DJ Khaled

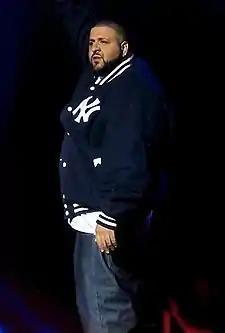
DJ Khaled in 2011

His fourth studio album "Victory" was released on March 2, 2010. The album featured guest appearances from Drake, Lil Wayne, Rick Ross, Nas, Snoop Dogg, Ludacris, Nelly, and more. The single "All I Do Is Win" featuring Ludacris, Rick Ross, Snoop Dogg, and T-Pain was certified as a double-platinum single. Other singles include: "Put Your Hands Up" featuring Ross, Young Jeezy, Plies, and Schife, and "Fed Up" featuring Usher, Drake, Ross, and Jeezy. The album had low sales and debuted at number 12 on the "Billboard" 200. DJ Khaled announced the title his next album, "We the Best Forever", on Twitter. On August 19, Khaled signed to Cash Money Records along to Universal Motown, the album will be released under the label, also under E1 Entertainment, Terror Squad, Def Jam South, and Khaled's own label We the Best Music Group, with confirmed guests as Fat Joe, Chris Brown, Keyshia Cole, Cee Lo Green, Cool & Dre, Rick Ross, Kanye West, Jay-Z, Nas, Birdman, Lil Wayne, T.I., Akon, Drake, and Nicki Minaj